Robert Gerwarth

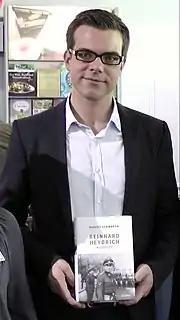
Gerwarth in 2011

Robert Gerwarth (born 12 February 1976) is a German historian and author who specialises in European history, with an emphasis on German history. Since finishing a British Academy Postdoctoral Fellowship at the University of Oxford, he has held fellowships at Princeton, Harvard, the NIOD (Amsterdam) and the Institute for Advanced Studies at the University of Western Australia. He teaches at University College Dublin (UCD), Ireland.